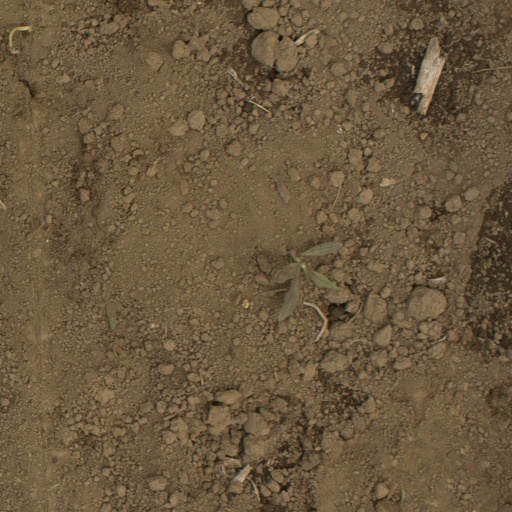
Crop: Jerusalem artichoke